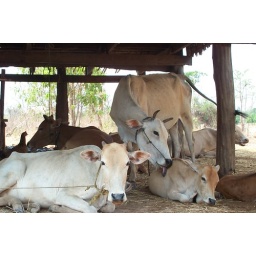
16 cambodian white cows rest under house